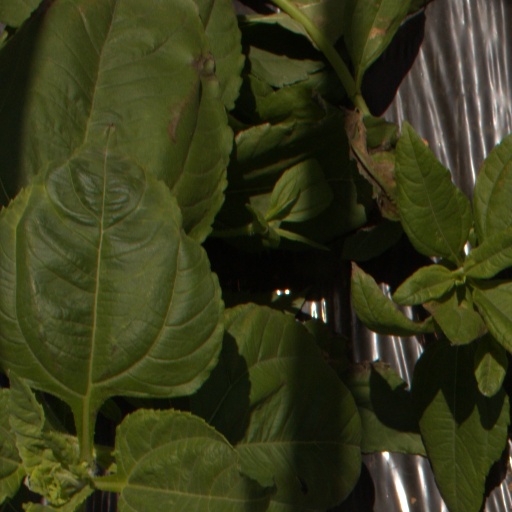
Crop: Jerusalem artichoke